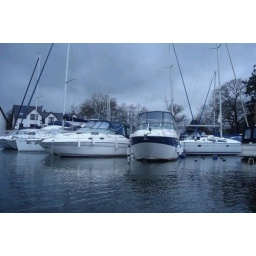
Taken once water had dropped 3ft. Over 30 boats sank on the marina and over 60 properties were flooded on the marina